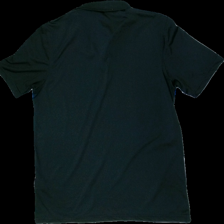
View: back
Type: T-shirt
Category: Men
Brand: Not in the list
Brand text on label: Abacus
Colors: Blue, White, Black, Multicolor
Material: 100% Polyester
Cut: Regular
Size: L
Season: All
Price range: 50-100
Recommended usage: Reuse